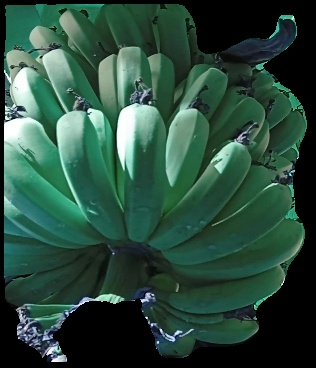
Variety: pachbale
Grade: grade1